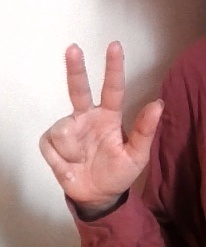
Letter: al